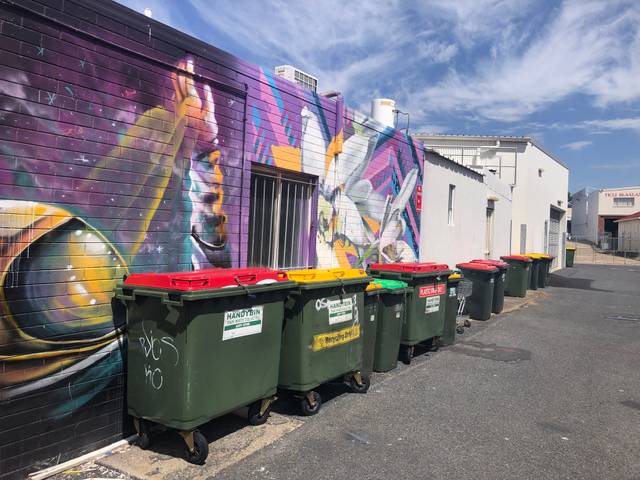
Region: Australia
Coordinates: -30.298, 153.114